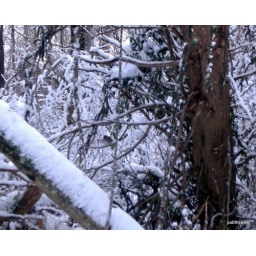
bird in the tree